Pierre Amédée Jaubert

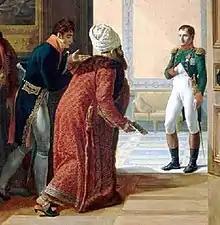
Amédée Jaubert accompanied the Persian Envoy Mirza Mohammad-Reza Qazvini at Finckenstein Palace to meet with Napoleon on 27 Avril 1807 for the Treaty of Finkenstein. Painting by François Mulard.

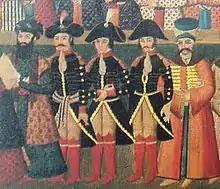
General Gardane, with colleagues Amédée Jaubert and Joanin, at the Persian court of Fath Ali Shah in 1808.

Pierre Amédée Emilien Probe Jaubert (3 June 1779 – 28 January 1847) was a French diplomat, academic, orientalist, translator, politician, and traveler. He was Napoleon's "favourite orientalist adviser and dragoman".